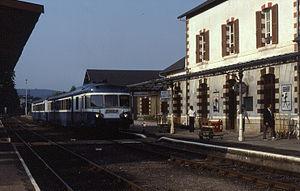
La gare de Bort-les-Orgues est une gare ferroviaire française, située sur la commune de Bort-les-Orgues, dans le département de la Corrèze, en région Nouvelle-Aquitaine.